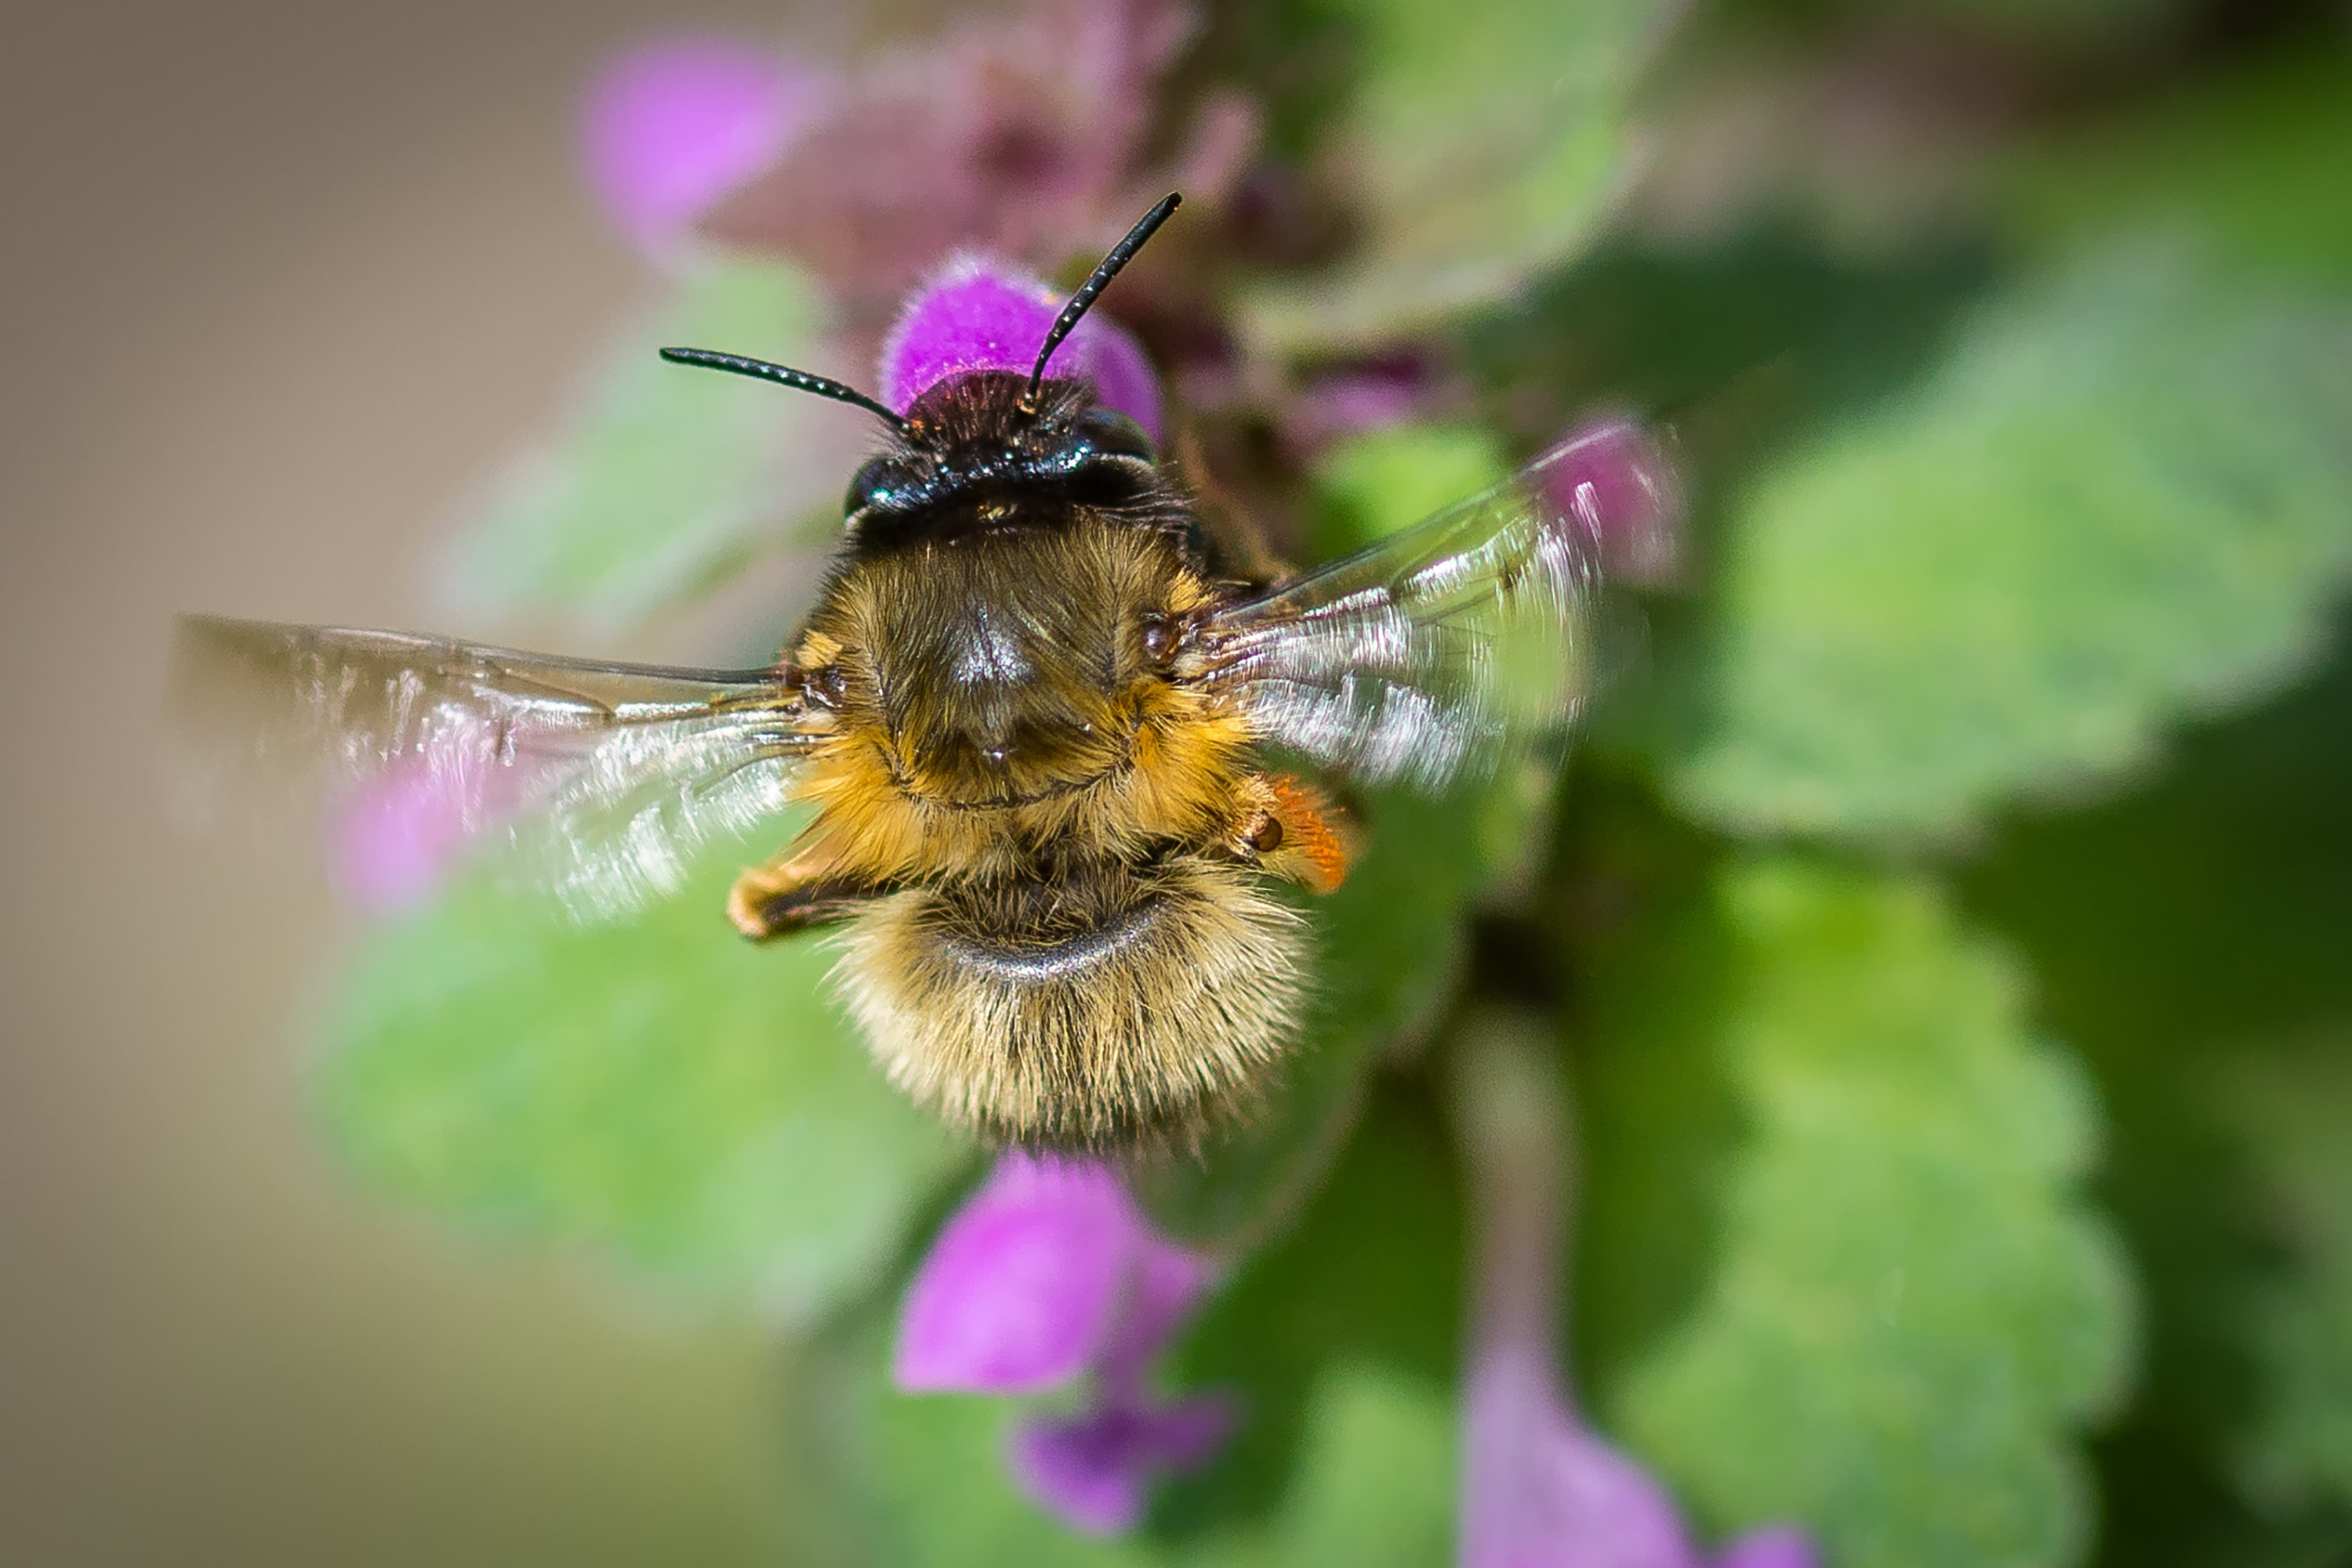
nature, blossom, photography, flower, purple, bloom, fly, pollen, pollination, spring, insect, macro, flora, fauna, invertebrate, sprinkle, close up, bee, bumblebee, hummel, nectar, macro photography, arthropod, honey bee, dead nettle, pollinator, membrane winged insect, acker hummel